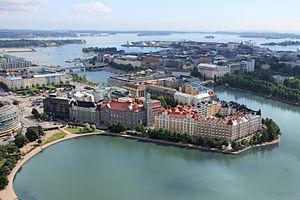
La Finlande, en forme longue la république de Finlande, est un pays d'Europe du Nord, membre de l'Union européenne depuis 1995.
Eläintarhanlahti est une baie maritime, au cœur du quartier du Kallio à Helsinki en Finlande.